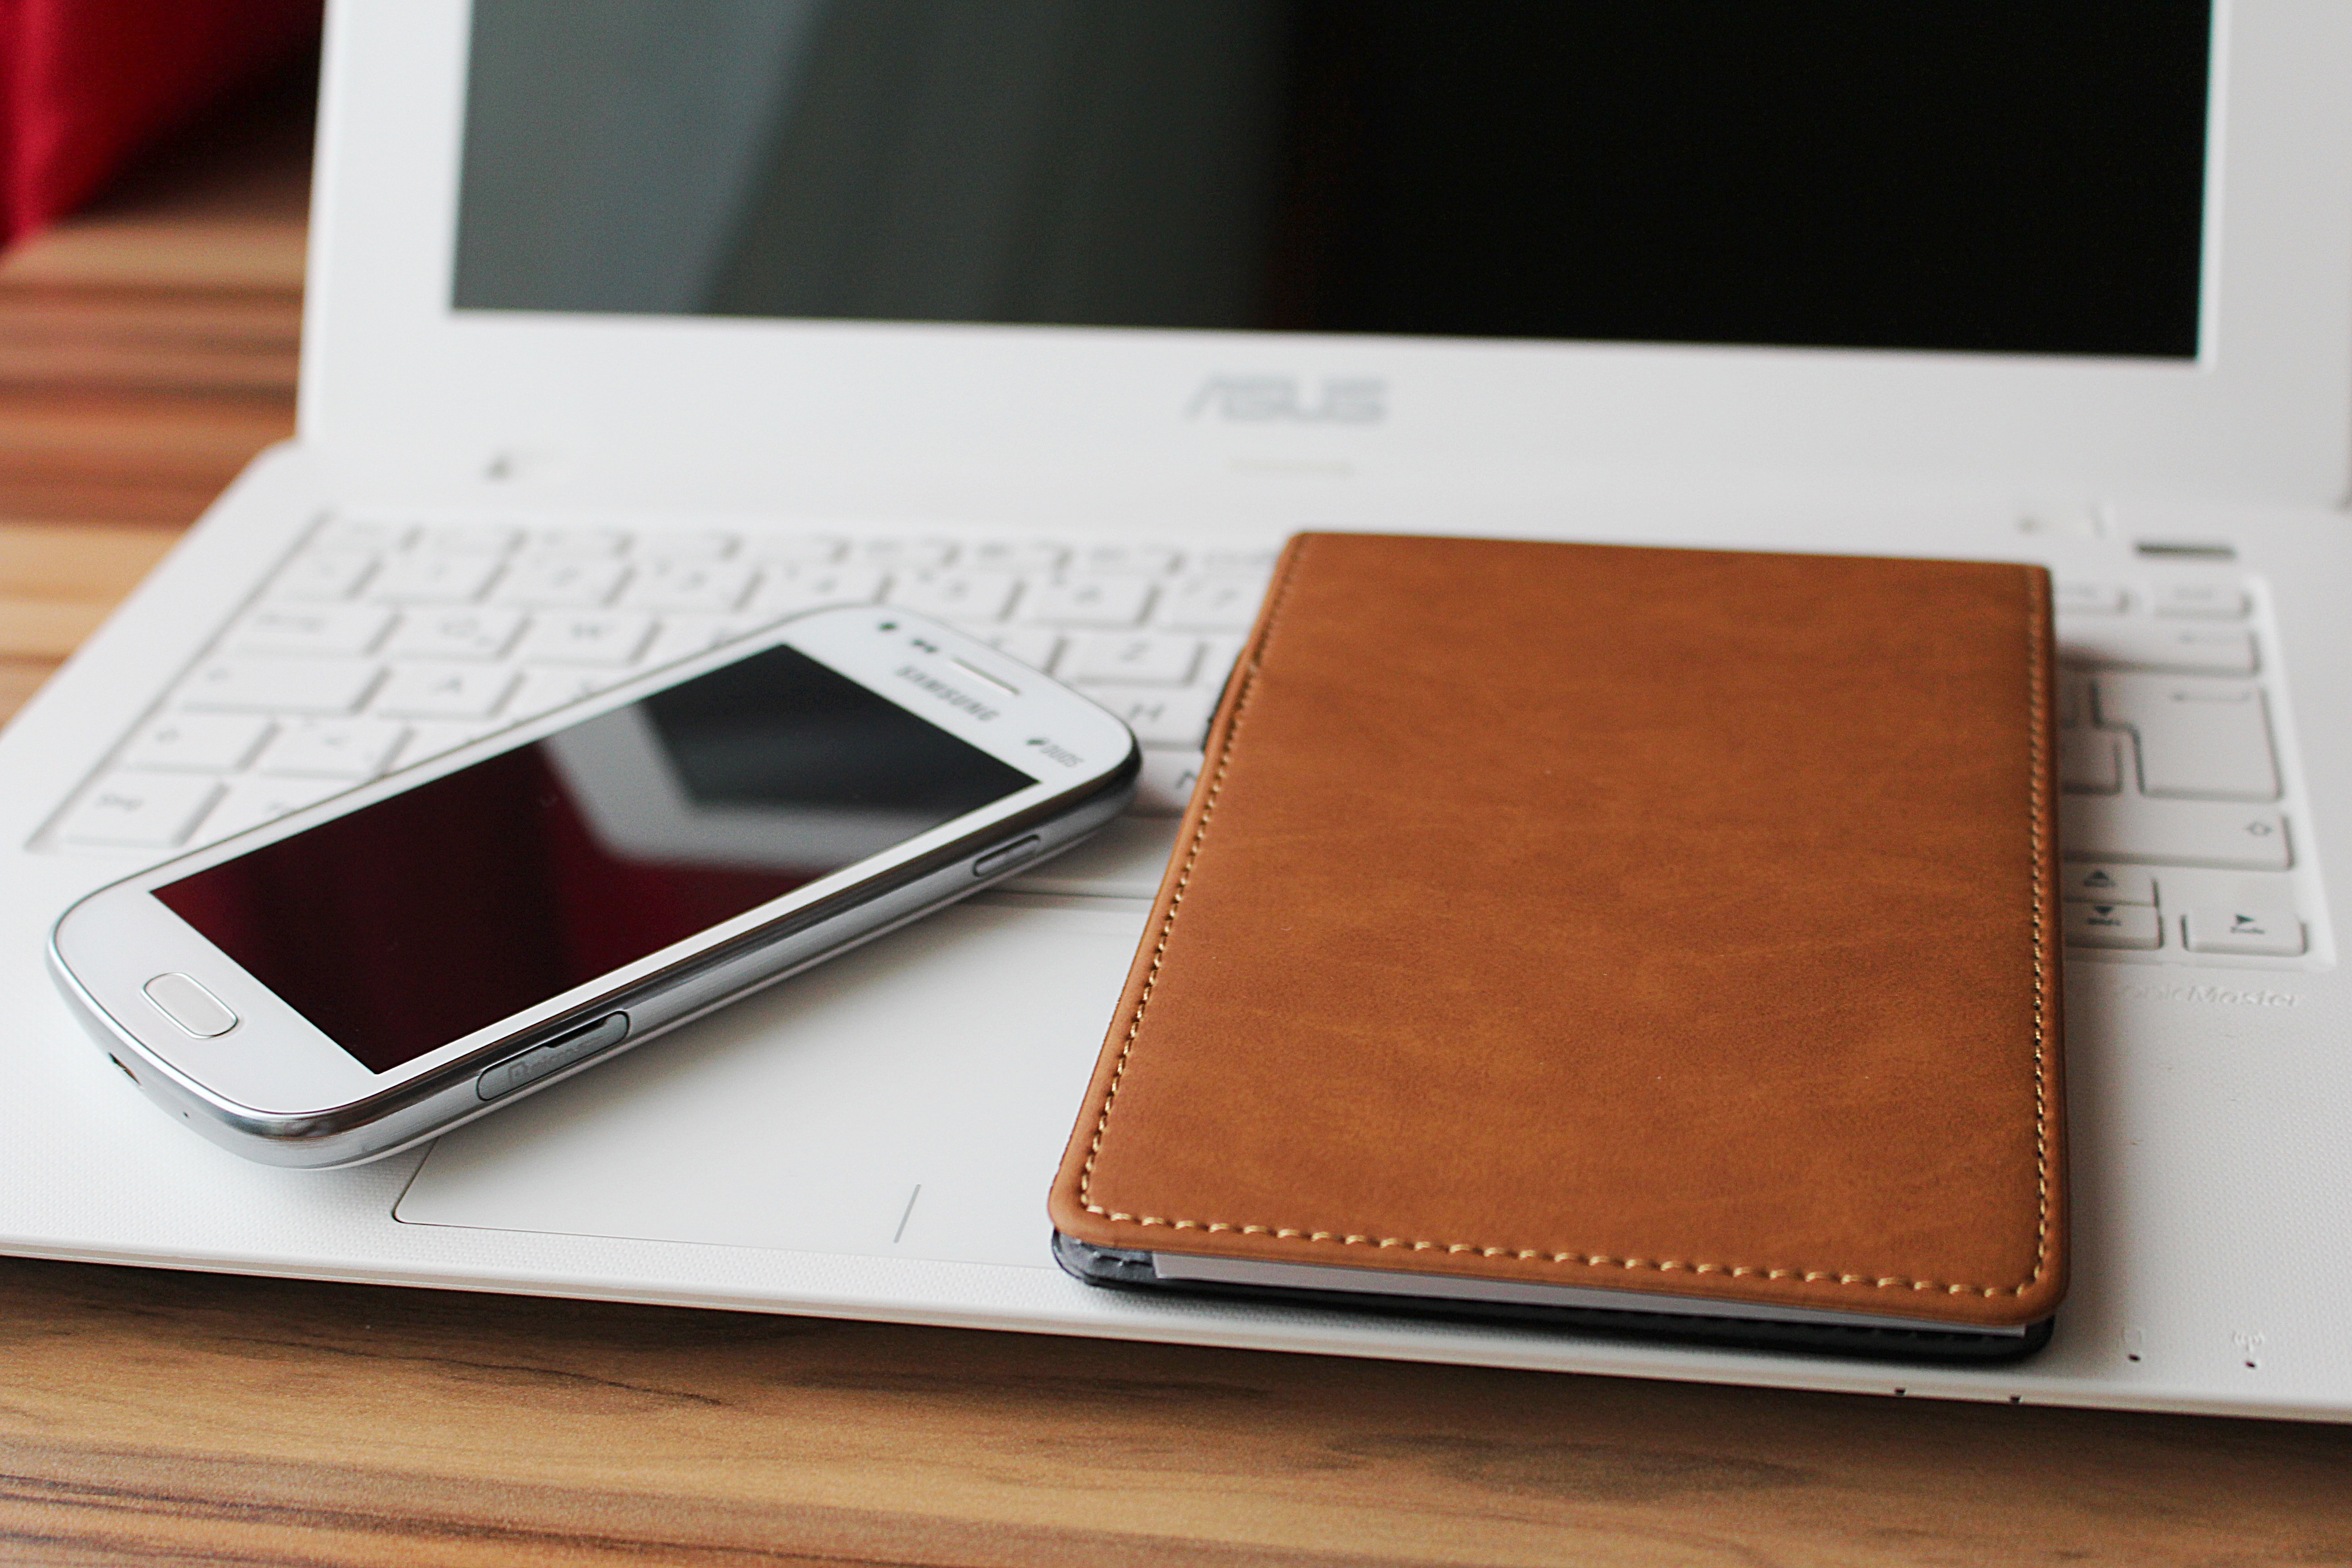
notebook, smartphone, work, technology, leather, gadget, mobile phone, home office, brand, document, electronic device